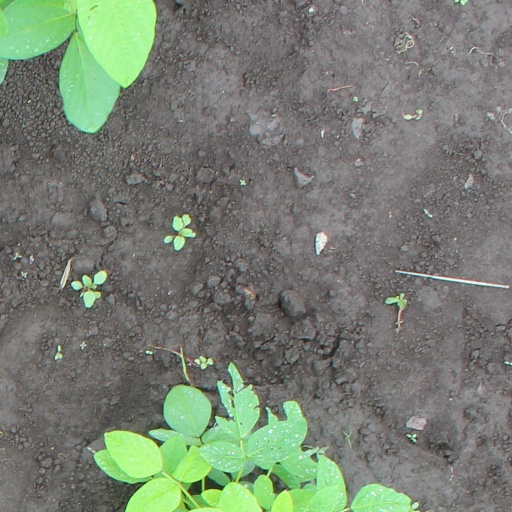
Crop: soybean